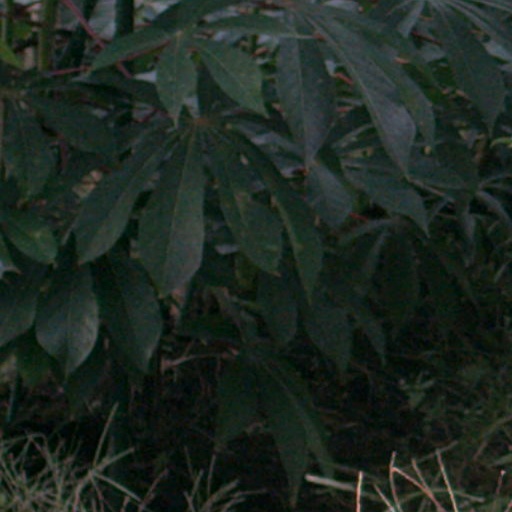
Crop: cassava